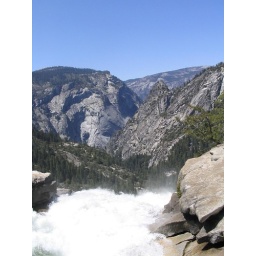
Standing on the foot bridge over the Merced River, watching the water roar over Nevada Falls